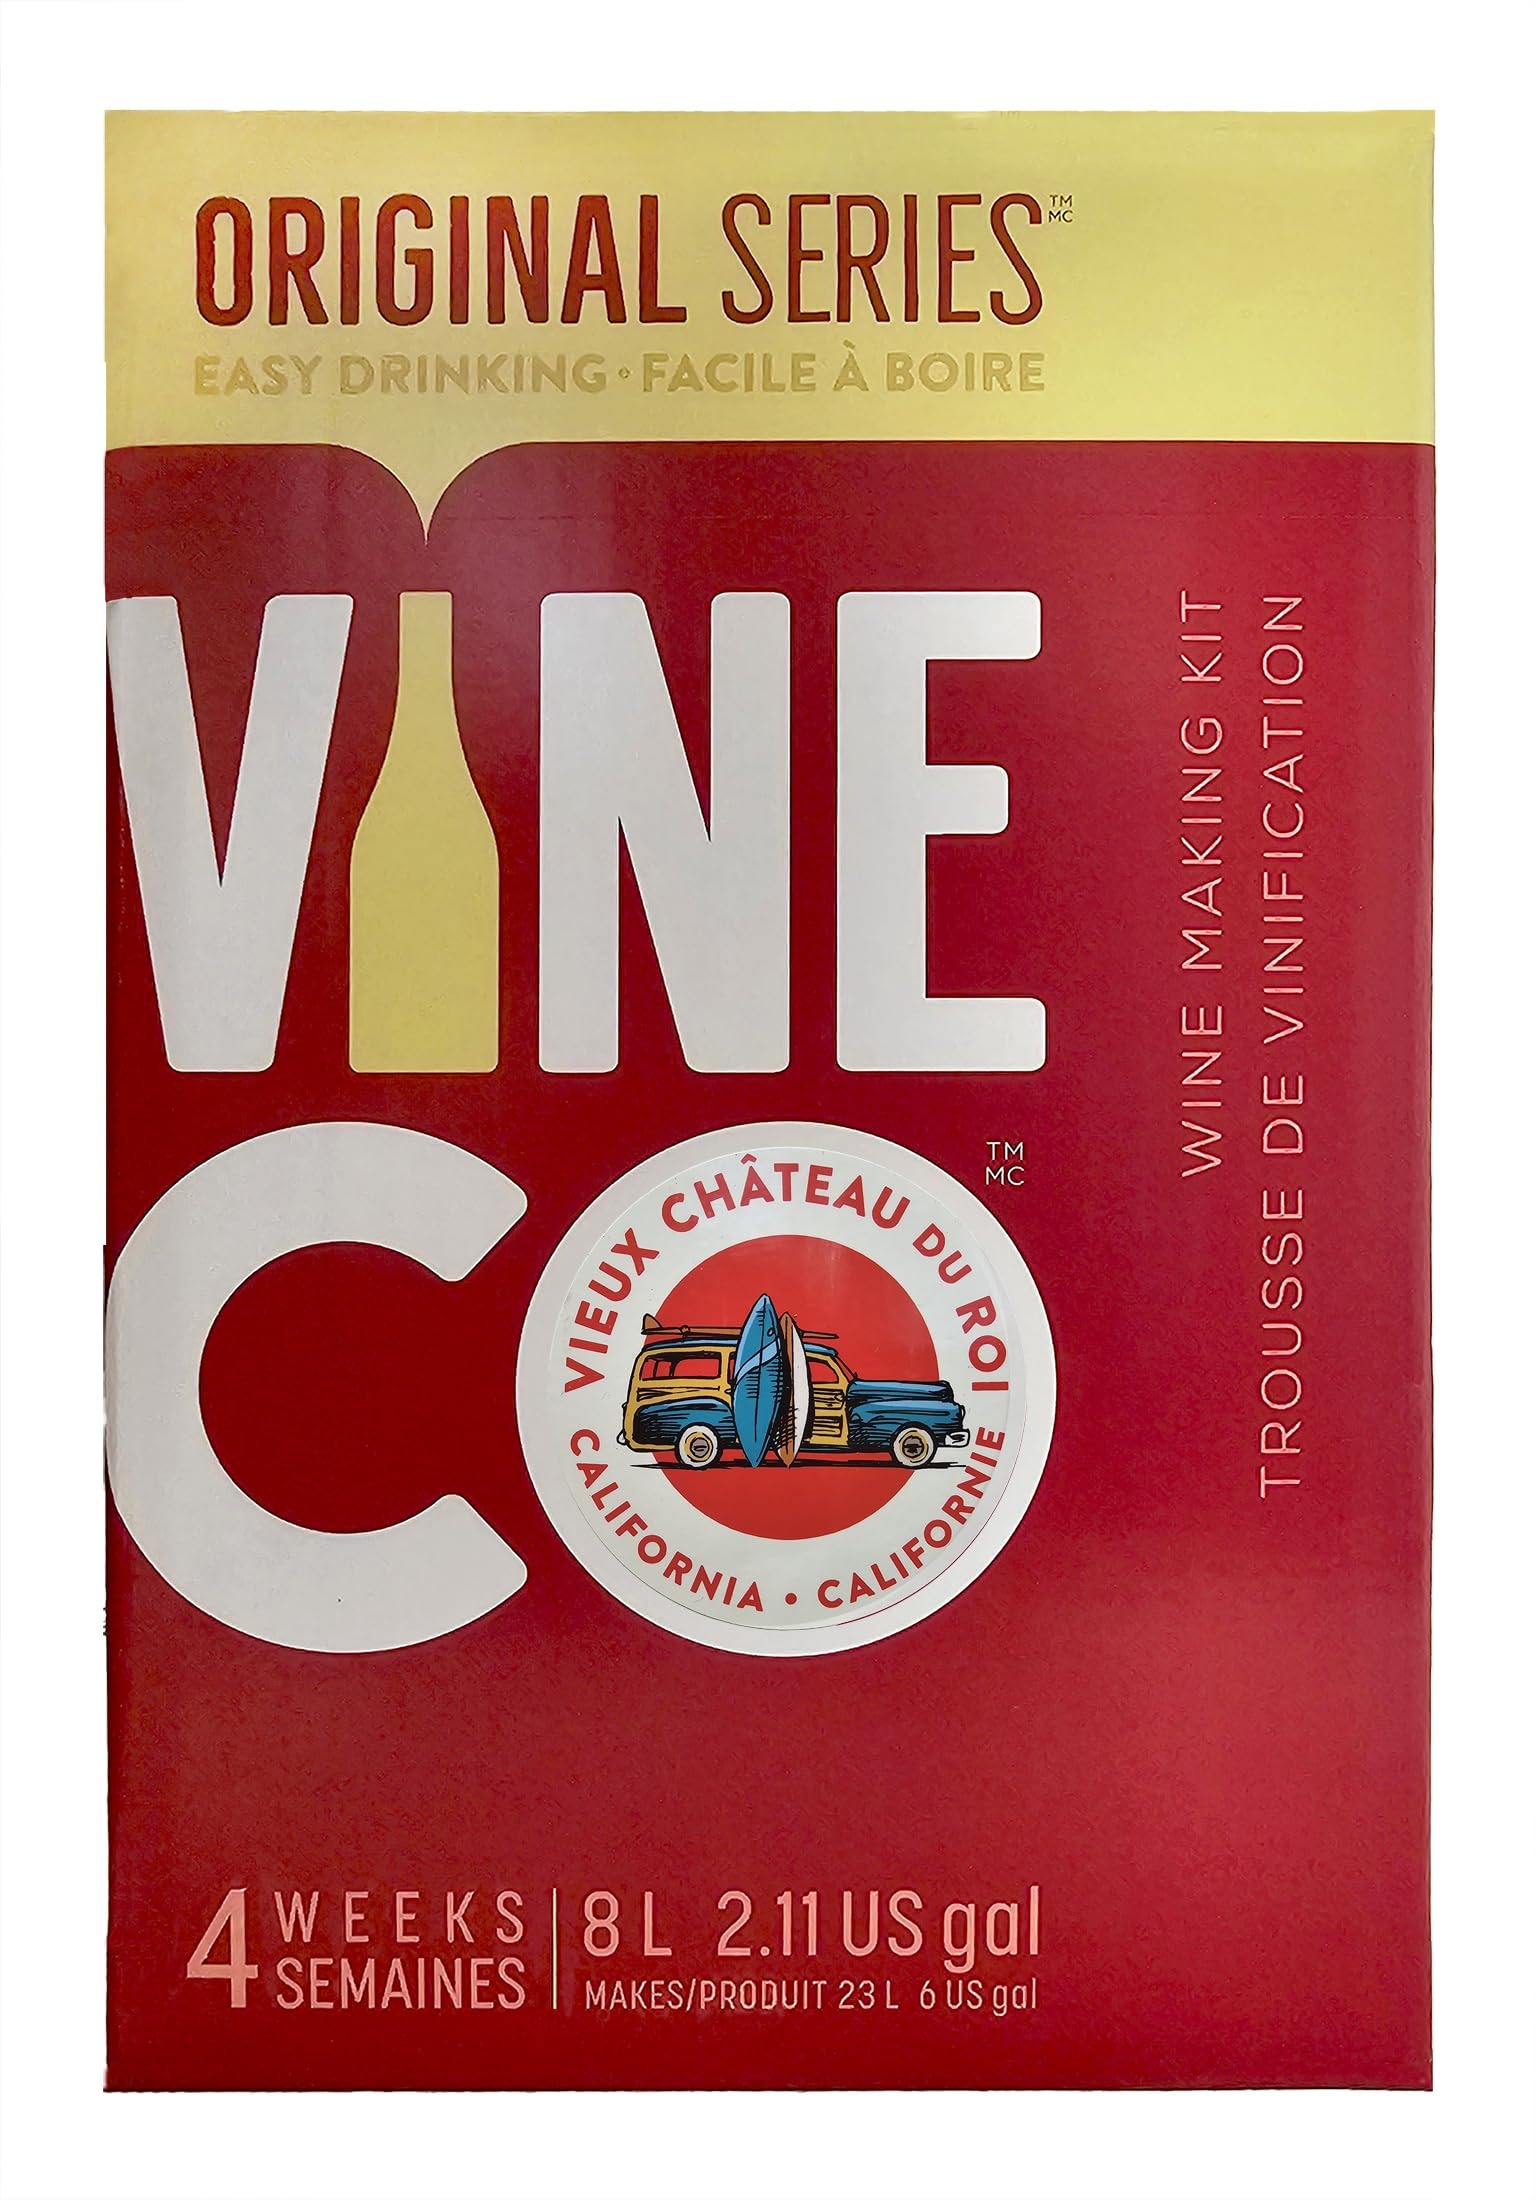
Item Name: VineCo Original Series California Vieux Chateau Du Roi Wine Making Ingredient Kit
Bullet Point 1: Vieux Château du Roi Wine Kit - VineCo Original Series
Bullet Point 2: Flavor Profile - Red berries and plum
Bullet Point 3: Kit Volume: 8 L, Approximate Yield: 23 L
Bullet Point 4: Ready to Bottle: In 4 weeks
Bullet Point 5: Ingredient Kit Only Does Not Contain Alcohol
Product Description: Vieux Château du Roi Wine Kit - VineCo Original Series - Experience the Elegance of Vieux Château du Roi The VineCo Original Vieux Château du Roi Wine Kit invites you to craft an exceptional California red blend that embodies the rich traditions of classic French styles. This medium-bodied wine showcases vibrant flavors of red berries and luscious plum, creating a delightful balance that is both inviting and refreshing. With an alcohol content of 13% by volume, this dry red blend is perfect for those seeking depth and character in their wine experience. This wine features a medium oak influence, imparting subtle hints of spice and vanilla that enhance its fruit-forward profile. Inspired by the esteemed Châteauneuf-du-Pape wines of France's Southern Rhône Valley, the Vieux Château du Roi style is renowned for its complexity and rich flavors. While typically showcasing grape varieties such as Syrah, Carignan, and Grenache, this blend delivers a wine that is both sophisticated and approachable, making it a delightful choice for any occasion. What sets the Vieux Château du Roi apart is its versatility. It pairs beautifully with a variety of dishes, from roasted meats to hearty pasta, making it an ideal companion for cozy dinners or lively gatherings. Its ability to complement various cuisines enhances the dining experience and makes it suitable for any meal. Ingredient Kit Only Does Not Contain Alcohol.
Value: 1.0
Unit: Count

Price: 162.805